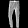
Label: Trouser